Multiplayer video game

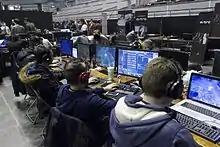
A LAN party

For some games, "multiplayer" implies that players are playing on the same gaming system or network. This applies to all arcade games, but also to a number of console, and personal computer games too. Local multiplayer games played on a singular system sometimes use split screen, so each player has an individual view of the action (important in first-person shooters and in racing video games) Nearly all multiplayer modes on beat 'em up games have a single-system option, but racing games have started to abandon split-screen in favor of a multiple-system, multiplayer mode. Turn-based games such as chess also lend themselves to single system single screen and even to a single controller.